Dunmore Cave

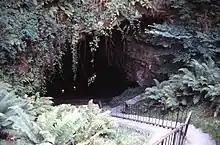
Entrance to Dunmore Cave, pictured in 1996

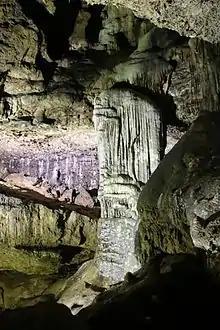
The "Market cross", one of the large calcite formations.

The caves are located to the east of and close to the N78 Kilkenny–Castlecomer road and about north of Kilkenny City. The entrance is in the townland of Mohill, where a tourist centre has been established at the site. Overlooking the River Dinan valley, it is found in an isolated outcrop of limestone on the Castlecomer Plateau.